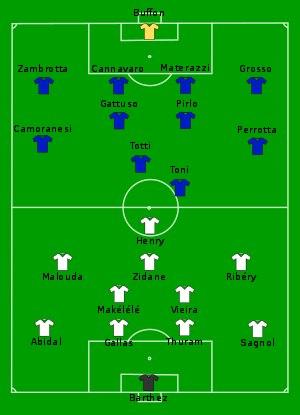
Thierry Henry, né le 17 août 1977 aux Ulis, est un ancien footballeur international français qui a évolué au poste d'attaquant entre 1994 et 2014. Il est actuellement entraîneur de l'Impact de Montréal en Major League Soccer.